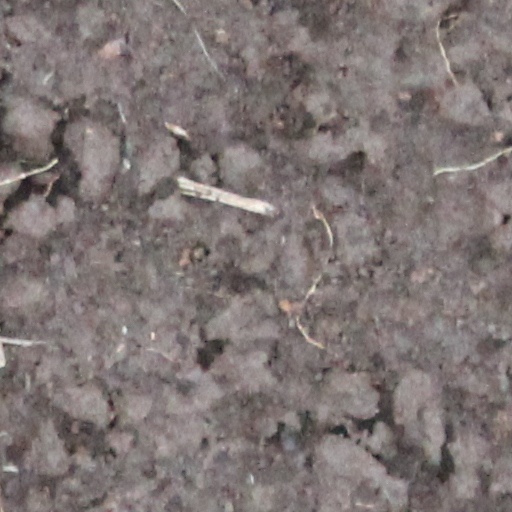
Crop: wheat